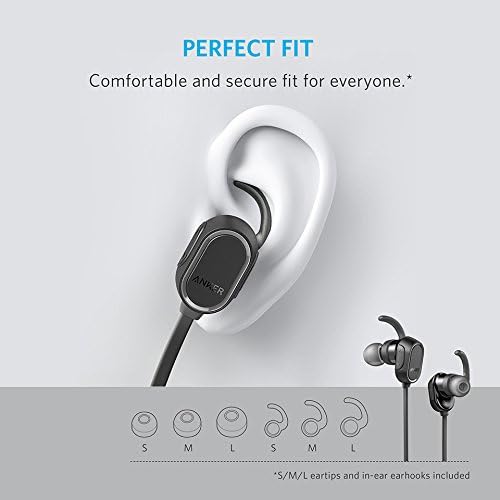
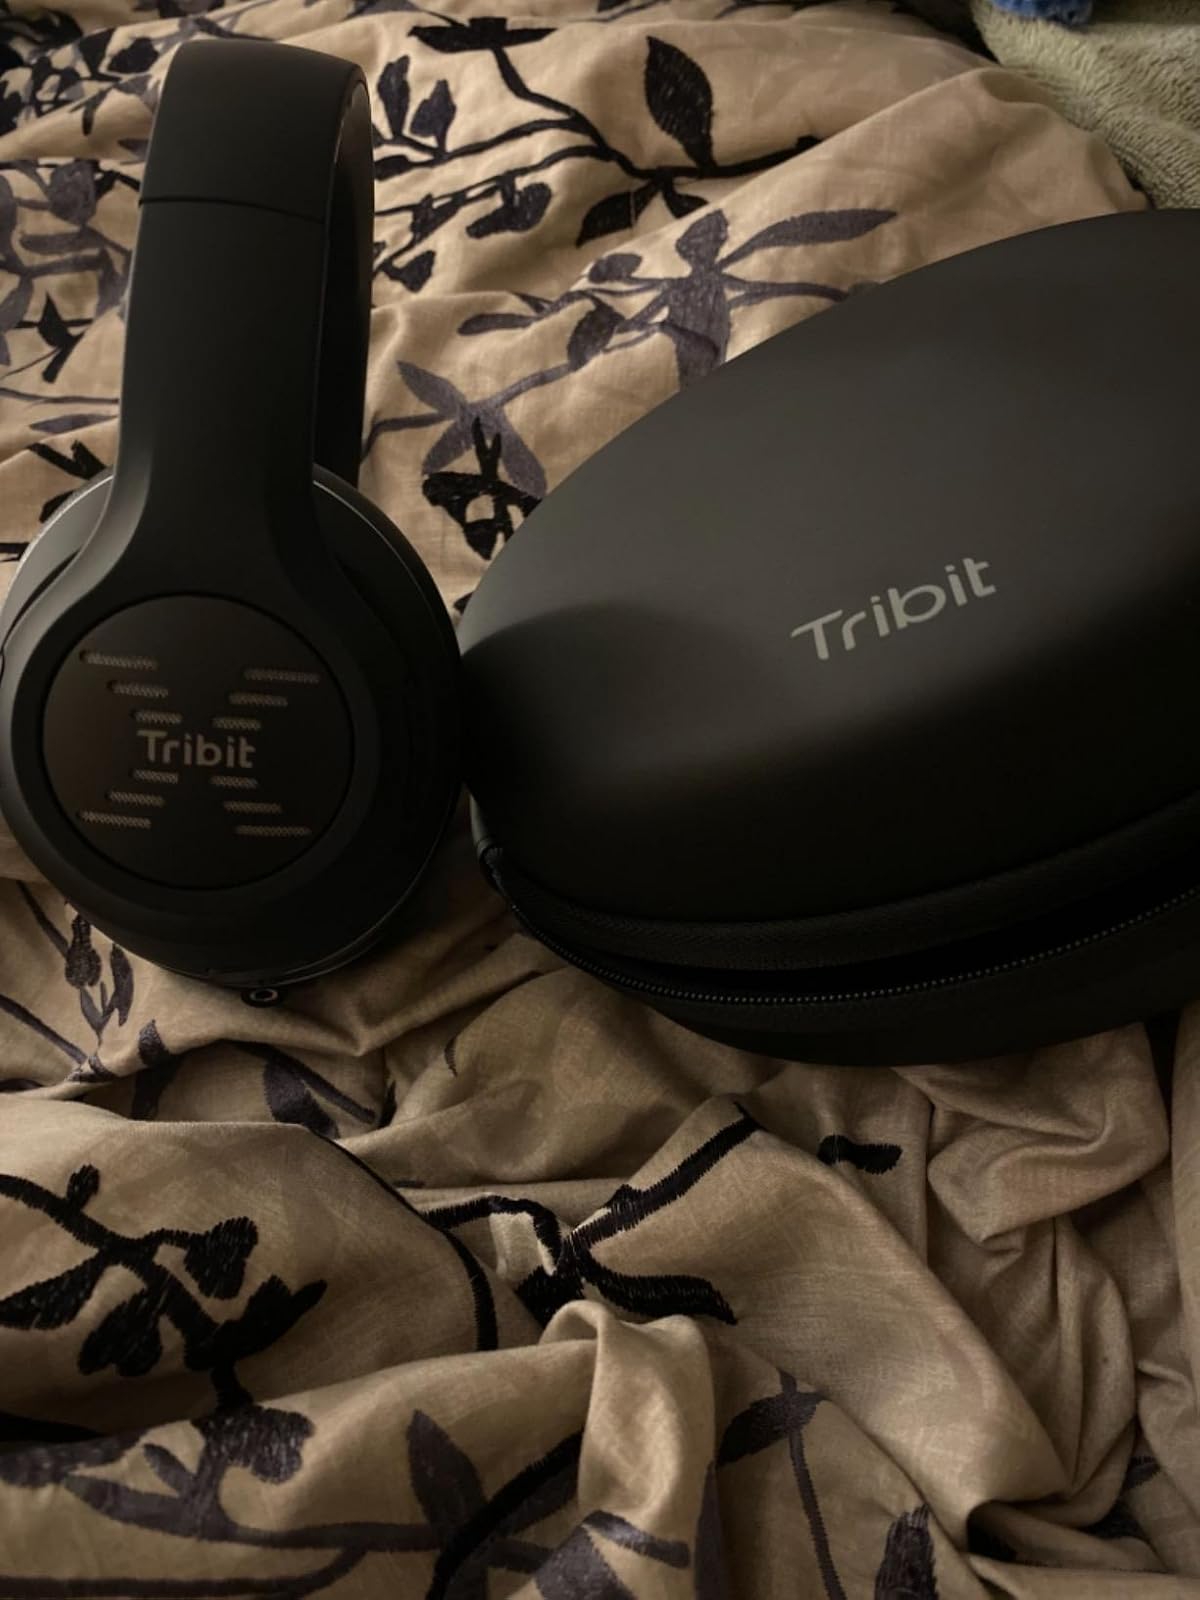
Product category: headphones
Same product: no